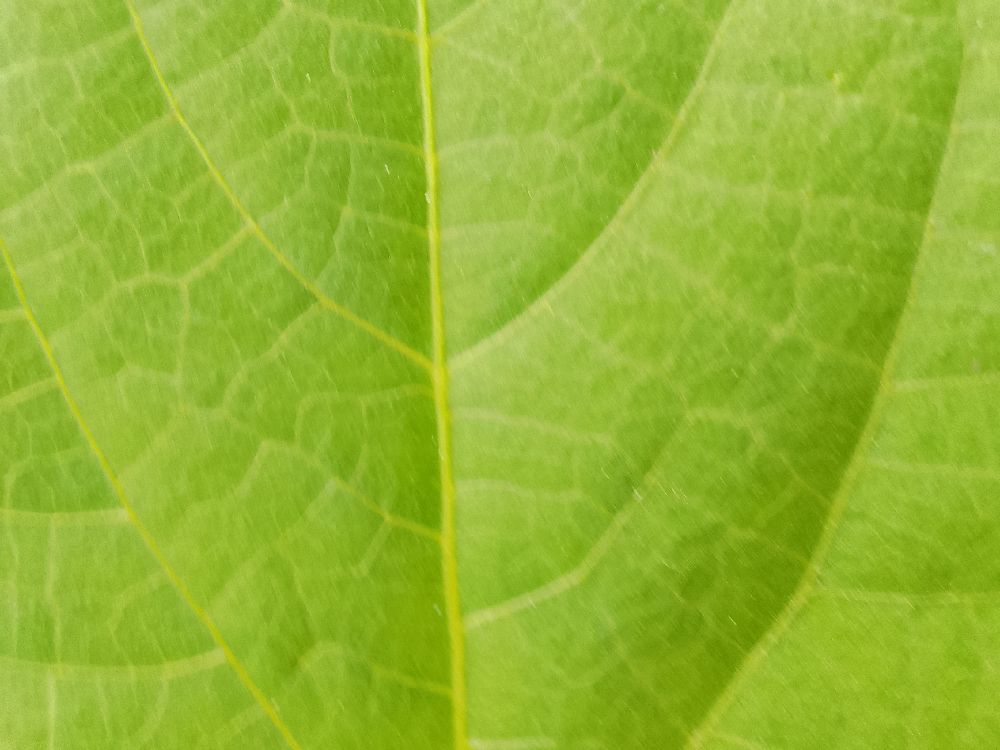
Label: healthy